Hans-Diedrich von Tiesenhausen

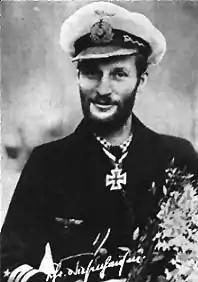

Hans-Diedrich von Tiesenhausen (22 February 1913 – 17 August 2000) was a German naval commander during World War II. He was a recipient of the Knight's Cross of the Iron Cross of Nazi Germany.